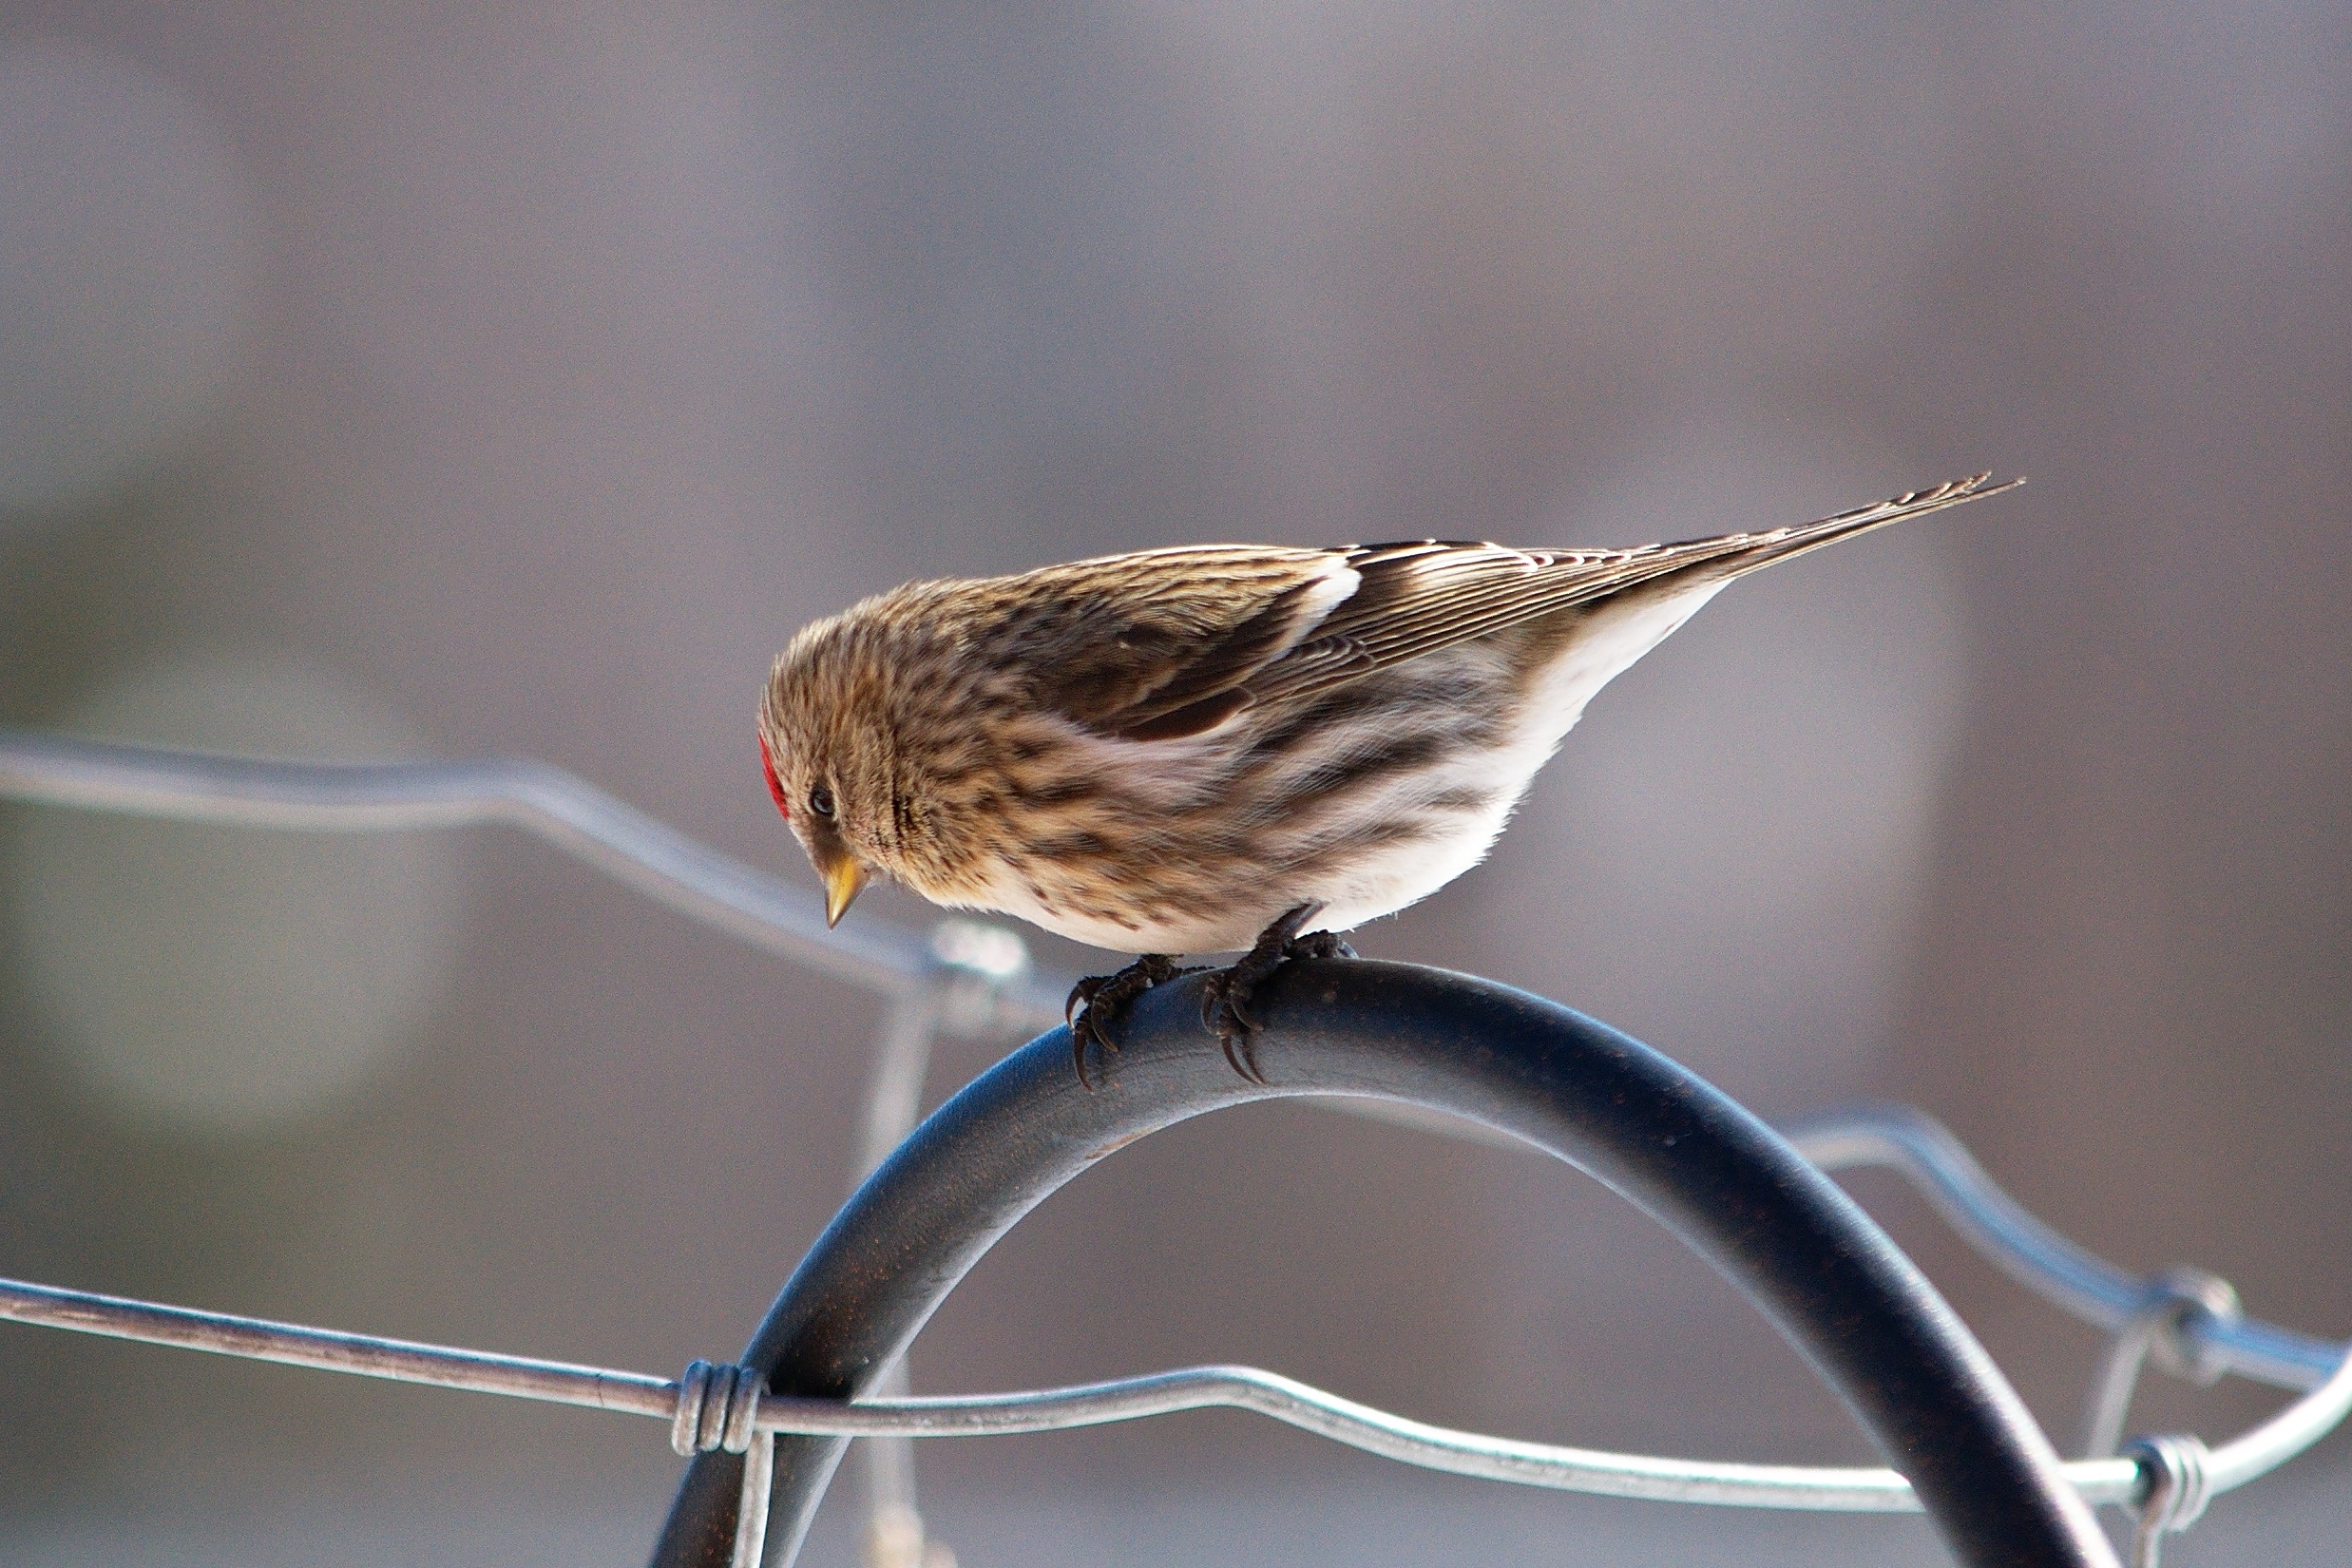
nature, branch, bird, wing, wildlife, beak, fauna, close up, feathers, vertebrate, sparrow, perched, wren, macro photography, redpoll, perching bird, emberizidae